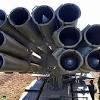
Label: BM-30